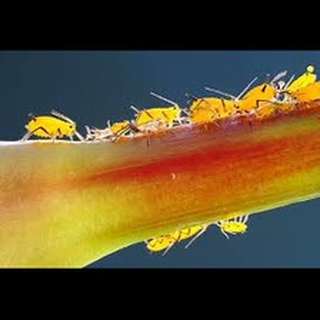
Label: wheat_aphid